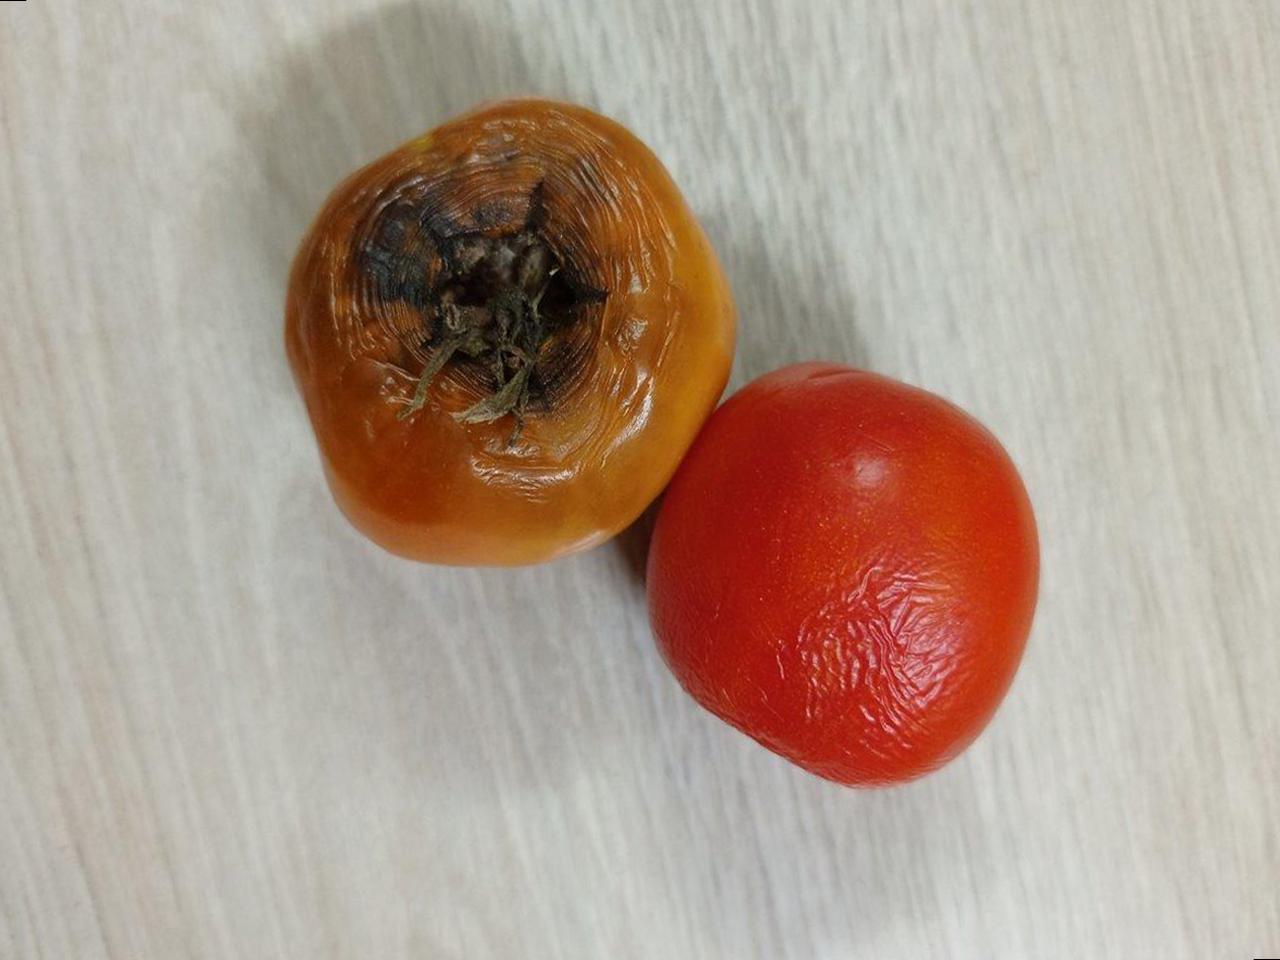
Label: Rotten